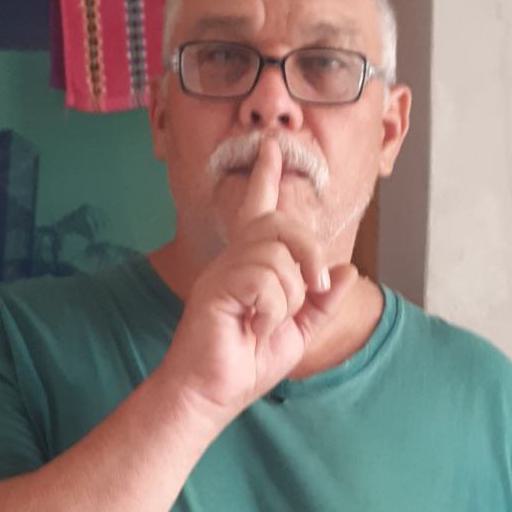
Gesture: mute